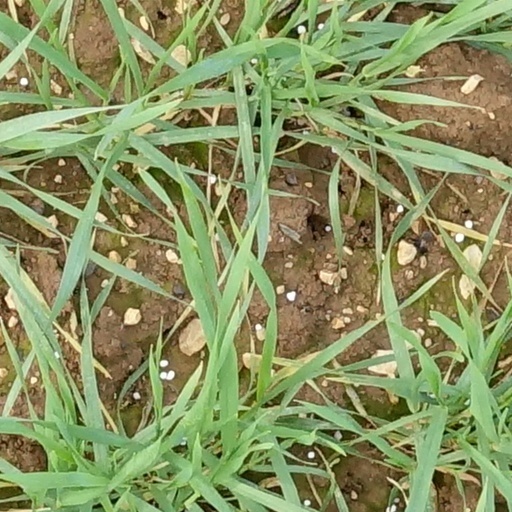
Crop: wheat